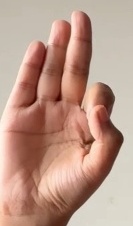
ASL sign: F